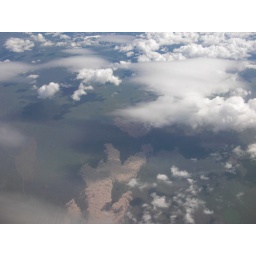
Looking out the window of the plane as we fly from Miami to Seattle. Photo taken by Dan.